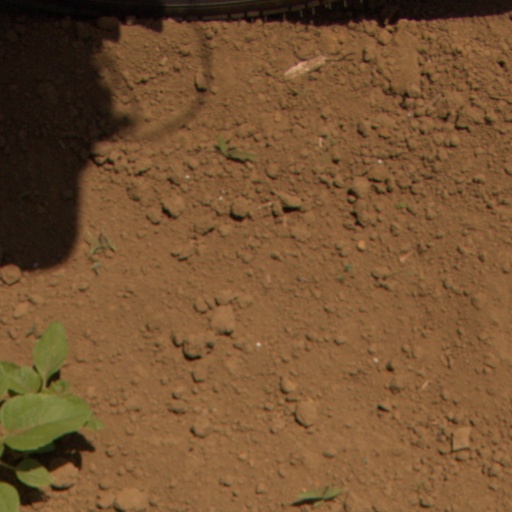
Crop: Jerusalem artichoke